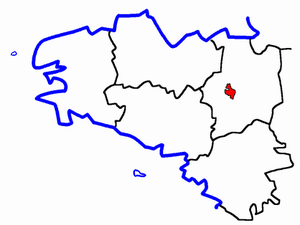
Le canton de Mordelles est une ancienne division administrative française, située dans le département d'Ille-et-Vilaine et la région Bretagne.